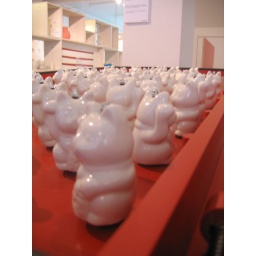
We found these cute little artsy fartsy lucky cats in a place called &amp;quot;droog&amp;quot; in Amsterdam.